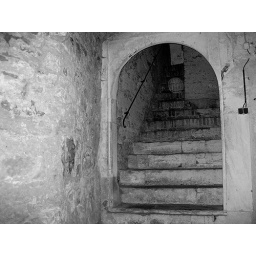
prague - day 2 (taken by gus): golden lane, prague castle